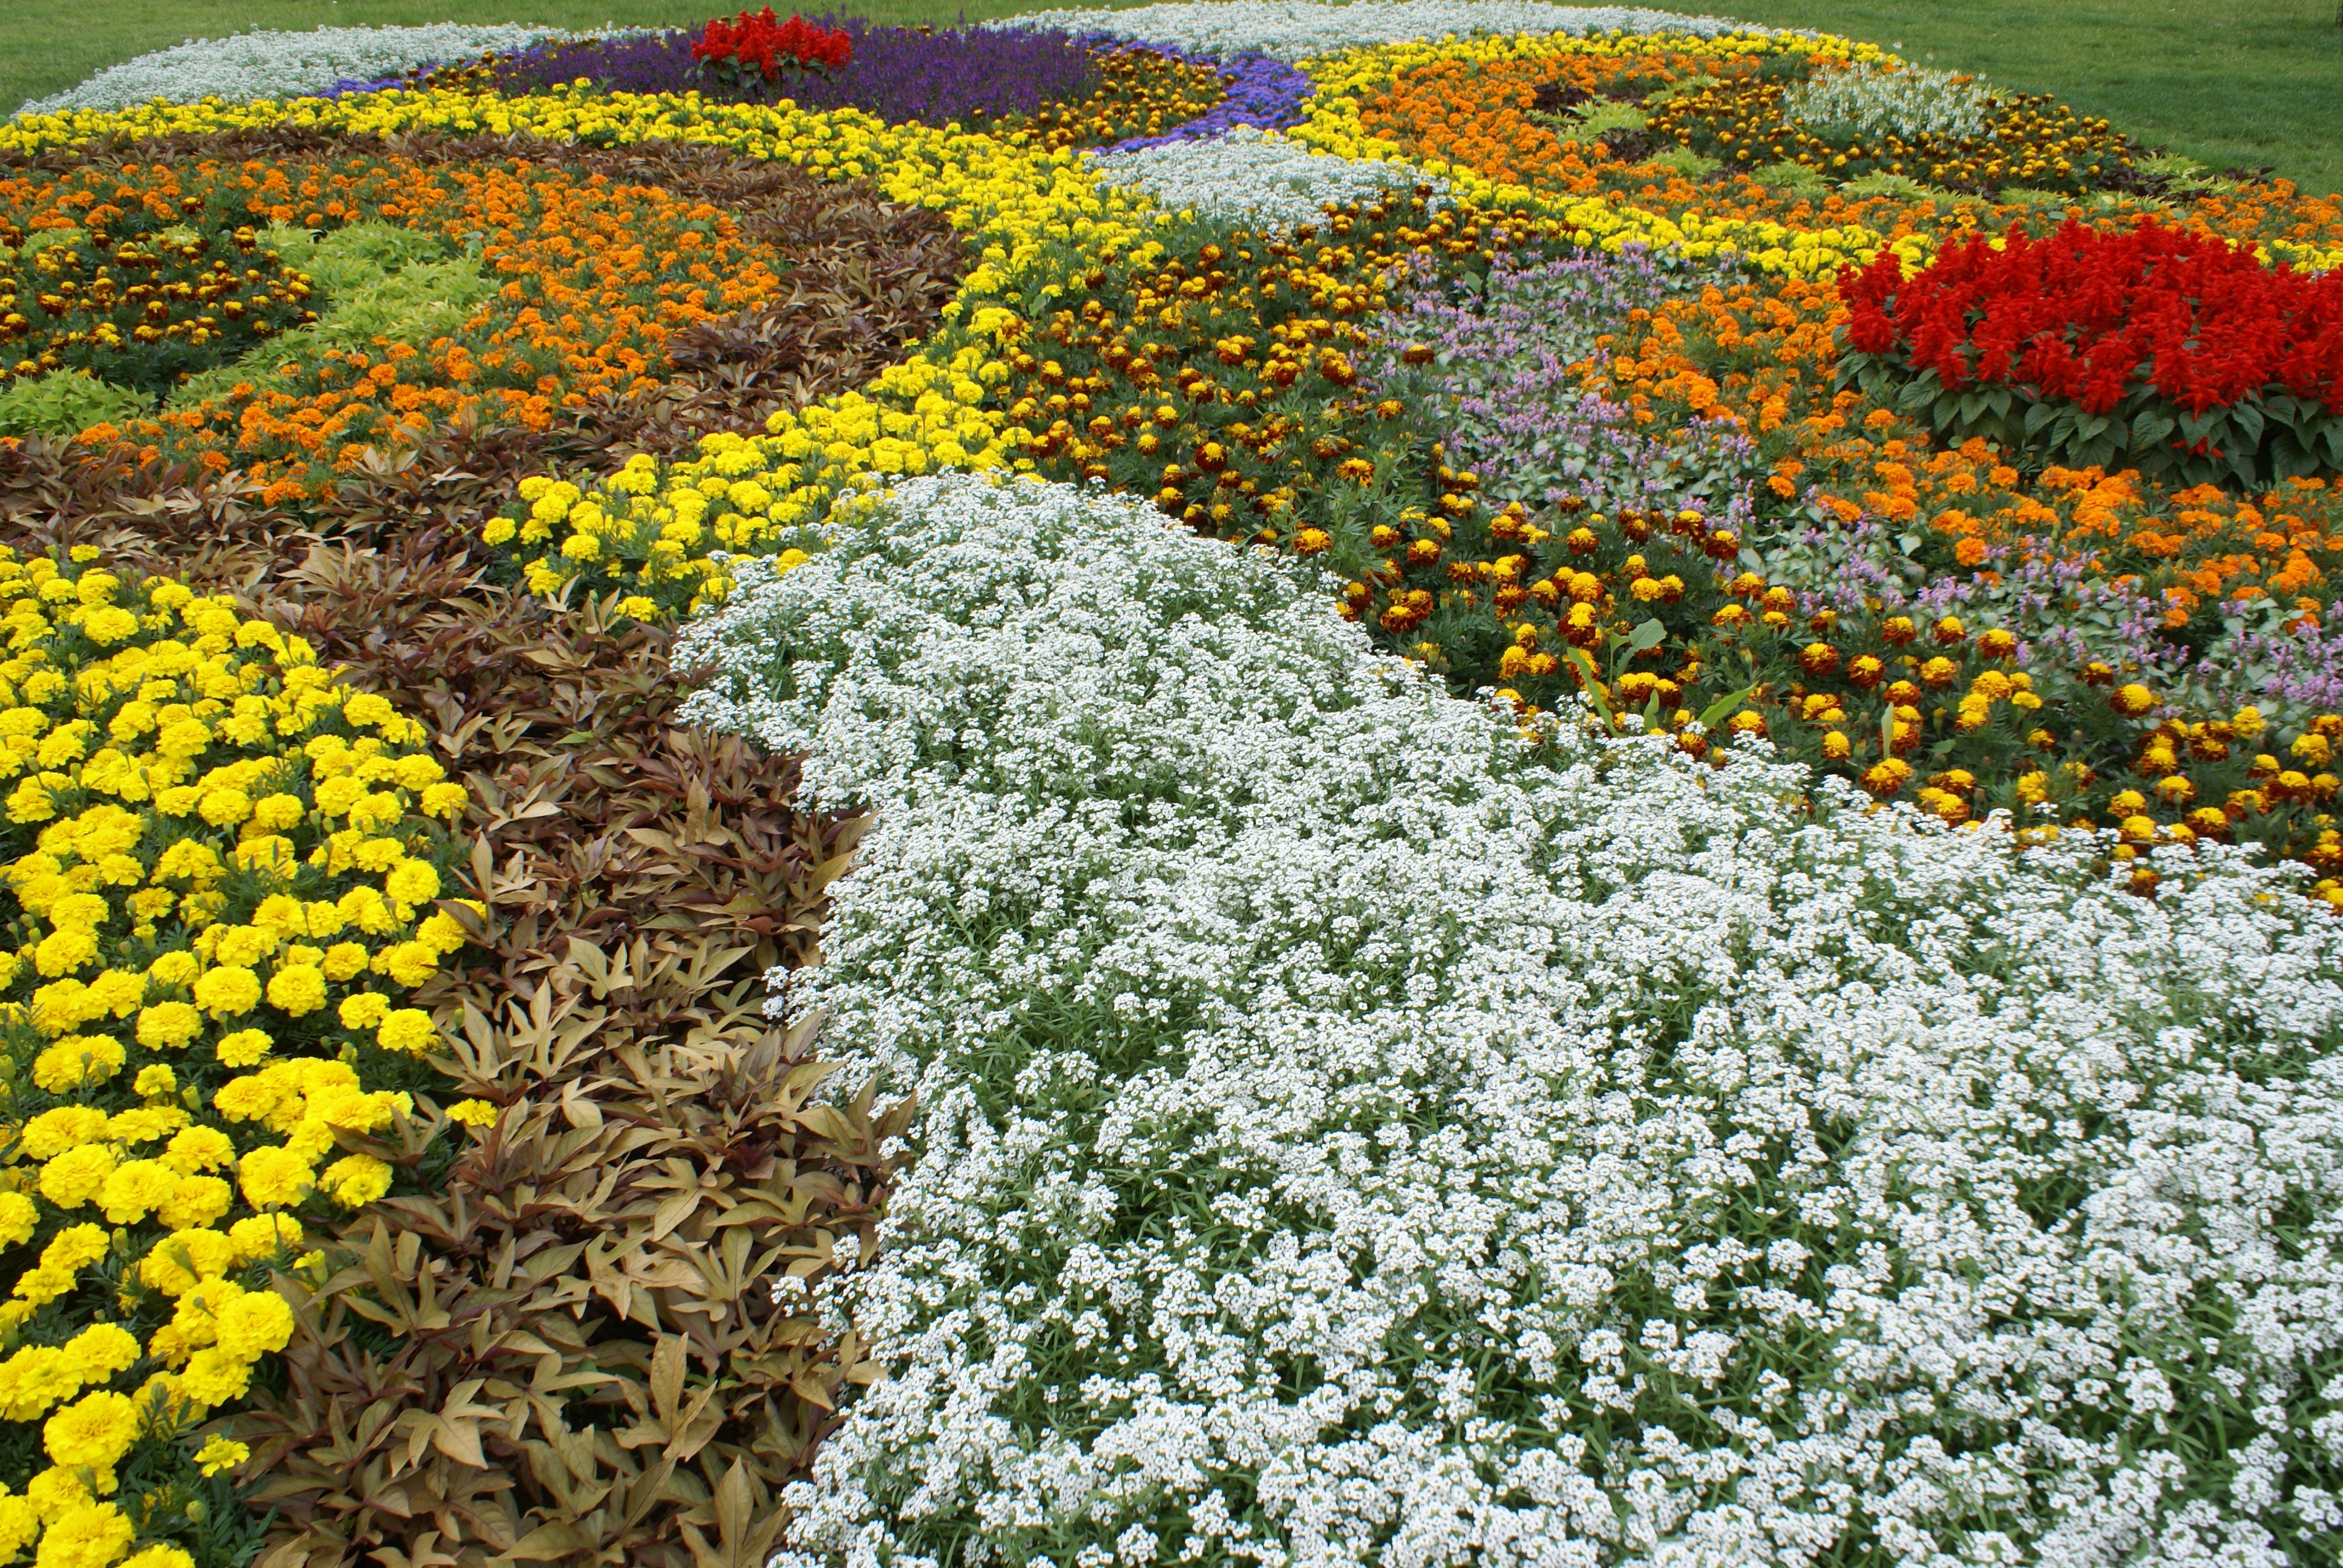
plant, field, meadow, flower, botany, flora, wildflower, flowers, ecosystem, flowering plant, daisy family, state garden show, annual plant, land plant